Bacolor

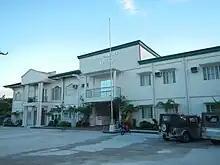
Façade of the town hall

Like other towns in the Philippines, Bacolor is governed by a mayor and vice mayor who are elected to three-year terms. The mayor is the executive head and leads the town's departments in executing the ordinances and improving public services. The vice mayor heads a legislative council (Sangguniang Bayan) consisting of councilors from the barangays or barrios.